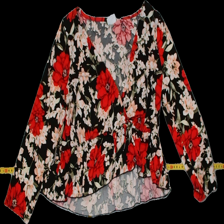
View: front
Type: Top
Category: Ladies
Brand: Gina Tricot
Colors: Multicolor
Material: 100% Poly
Pattern: Floral print
Cut: Cropped
Size: XS
Season: All
Trend: No trend
Stains: No
Price range: 100-150
Recommended usage: Reuse